Indians in Japan

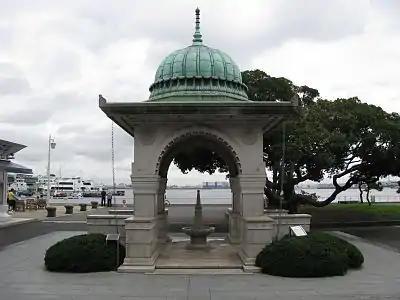

After the destruction wreaked on Yokohama in the 1923 Great Kantō earthquake, the Indian traders there also migrated to Kobe; from then on, Kobe became the center of Japan's Indian community's growth.